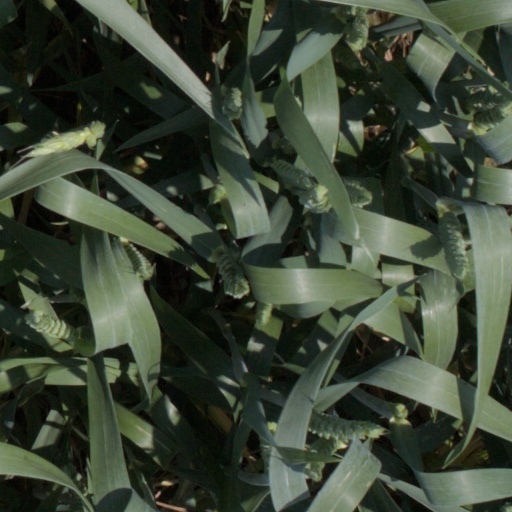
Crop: wheat